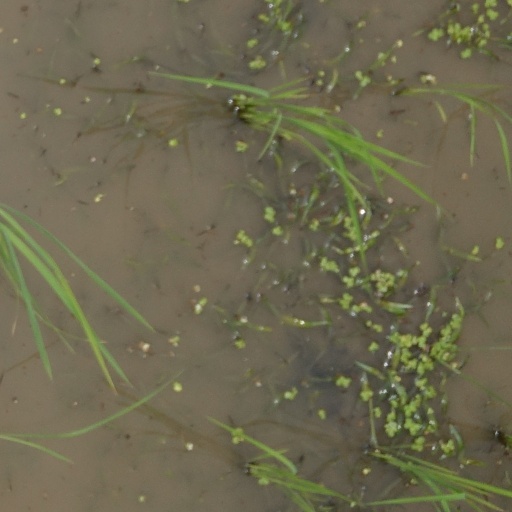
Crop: rice